How You Like That

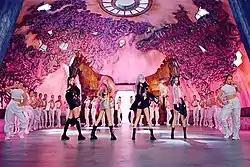
A scene in the music video, where Blackpink is surrounded by dancers and statues of horses in a grand domed hall.

The music video for "How You Like That" was directed by Seo Hyun-seung, who had previously directed "Ddu-Du Ddu-Du" and "Kill This Love". Released at 10:00 BST on Friday, June 26, 2020, it was the most streamed music video premiere on YouTube at the time with 1.66 million concurrent viewers, and the most viewed music video in its first 24 hours at the time with 86.3 million views. It became the fastest video in the platform's history to hit 100 million views, doing so in 32 hours, and 200 million views, doing so in seven days. On November 12, 2021, the music video accumulated one billion views, becoming Blackpink's fifth music video and the fastest music video by a Korean female act to do so.